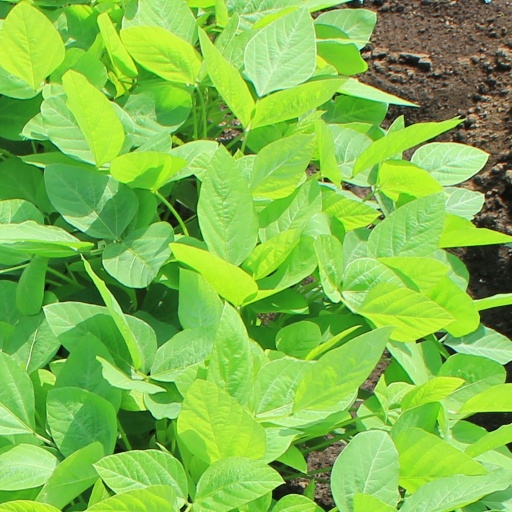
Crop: soybean